Chihuahuita, Texas

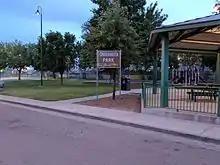
Chihuahuita Park.

City plans for Chihuahuita included parks and swimming areas in 1912. Census records for 1910 showed that nearly half of all school-aged children in El Paso lived in the Chihuahuita district. Recreational areas were proposed in 1922, and considered a priority by George E. Kessler, a landscape engineer. The area he recommended consisted of two blocks next to Aoy School in the neighborhood and would include a playground and general recreation area.